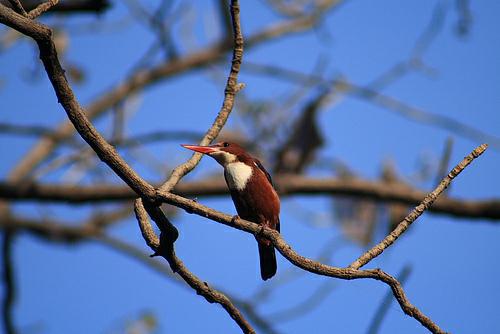
A photo of a white breasted kingfisher